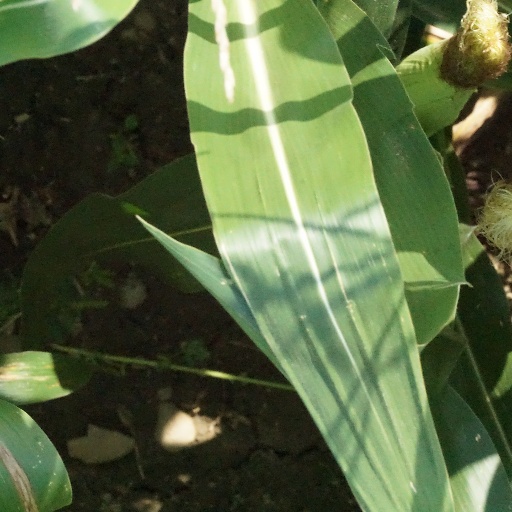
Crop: maize; corn